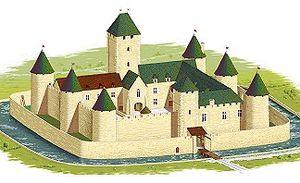
Château de Brie-Comte-Robert au XIVème siècle
Brie-Comte-Robert, nommée localement Brie, est une commune francilienne située à l'ouest du département de Seine-et-Marne. Capitale historique de la Brie française, la commune est située sur la bordure du plateau de la Brie.
Le château de Brie-Comte-Robert est un château médiéval situé dans la commune de Brie-Comte-Robert dans le département de Seine-et-Marne, en région Île-de-France. Le château est situé à une trentaine de kilomètres au sud-est de Paris.